List of things named after Kim Il Sung

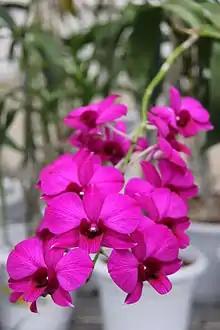
Kimilsungia is the namesake flower of Kim Il Sung.

Kim Il Sung was the founder and first leader of North Korea. Jane Portal, the author of "Art Under Control in North Korea", assesses that: "[i]t is probably the case that Kim Il-sung [had] more buildings named after him during his lifetime than any other leader in history". North Korea claims that "[m]ore than 480 streets, institutions and organizations in 100 countries were named after Kim Il Sung". Since Kim Il Sung's name "Il-sung" can mean "the Sun", many things named after him are actually called this way.